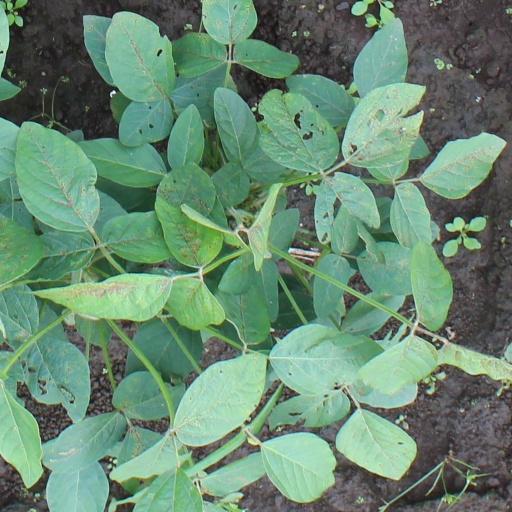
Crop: soybean